Saltville Battlefields Historic District

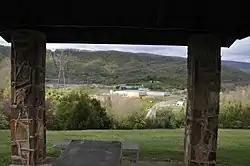
Saltville Battlefields Historic District, April 2012

Saltville Battlefields Historic District is a historic American Civil War battlefield and national historic district located around Saltville, in Smyth County and Washington County, Virginia. The district includes 3 contributing buildings, 31 contributing sites, 4 contributing structures, and 1 contributing object near Saltville. It encompasses the core areas of two battles, fought on October 2 and December 20, 1864, known as the Battle of Saltville I and Battle of Saltville II, where Confederate and Union forces contested control of the South's most important salt production facilities. Notable resources include the sites of salt furnaces, Well Fields, Fort Statham, Lover's Leap Defenses, Saltville Gap Overlooks, Mill Cliff gun emplacements, Fort Breckinridge, Fort Hatton, Sanders’ House/Williams Site Battlefield/field hospital, William A. Stuart House, and the Elizabeth Cemetery.